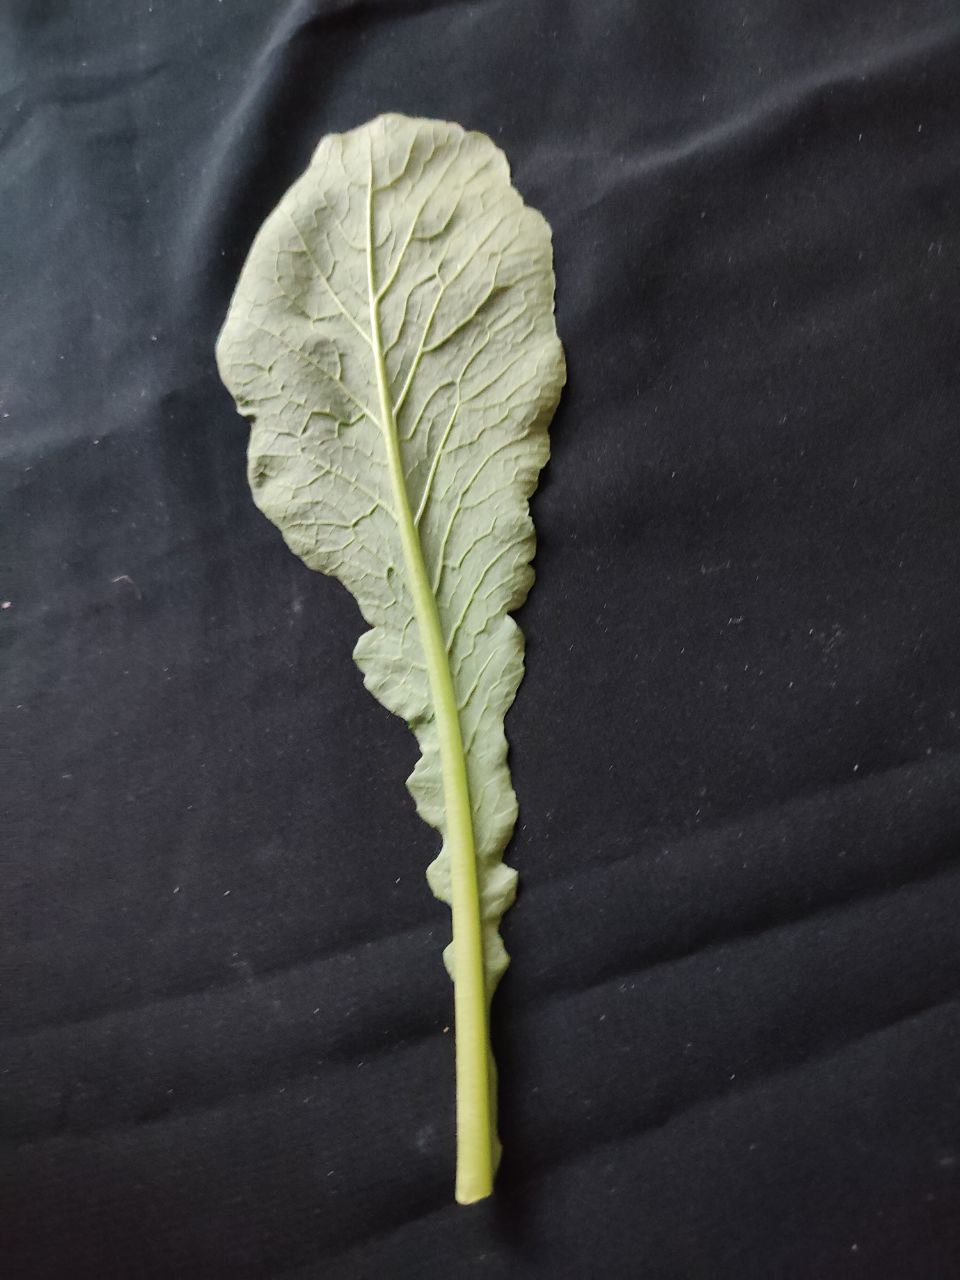
Label: Fresh leaf